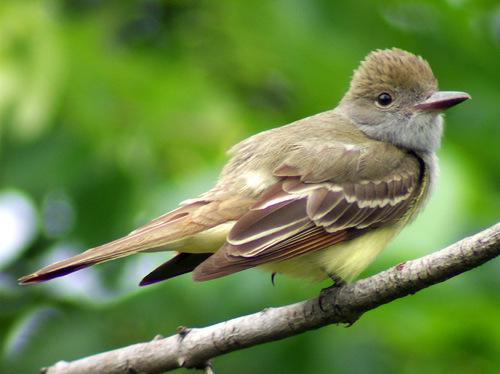
A photo of a great crested flycatcher